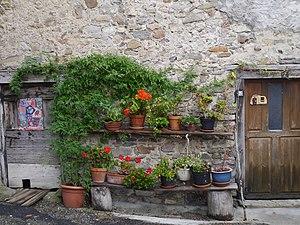
Ressérée autour de l'église, maison typique de Cailla et de la région.
Cailla est une commune française, située dans le département de l'Aude en région Occitanie.